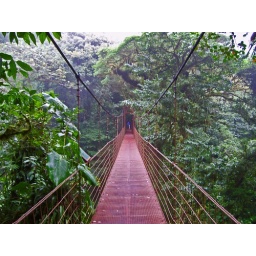
A bridge about 30 feet, 10 meters above ground in the middle of the cloud forest. Costa Rica, August 07.